Squidward Tentacles

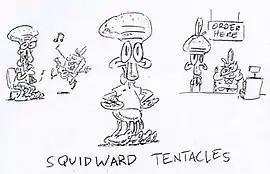
Early rough sketches of Squidward from creator Stephen Hillenburg's series bible.

Several years after studying experimental animation at the California Institute of the Arts, Hillenburg met Joe Murray, creator of "Rocko's Modern Life", at an animation festival. Murray offered Hillenburg a job as a director of the series. Martin Olson, one of the writers for "Rocko's Modern Life", read "The Intertidal Zone" and encouraged Hillenburg to create a television series with a similar concept. At that point, Hillenburg had not considered creating his own series, but soon realized that this was his chance. Shortly after production on "Rocko's Modern Life" ended in 1996, Hillenburg began working on "SpongeBob SquarePants".